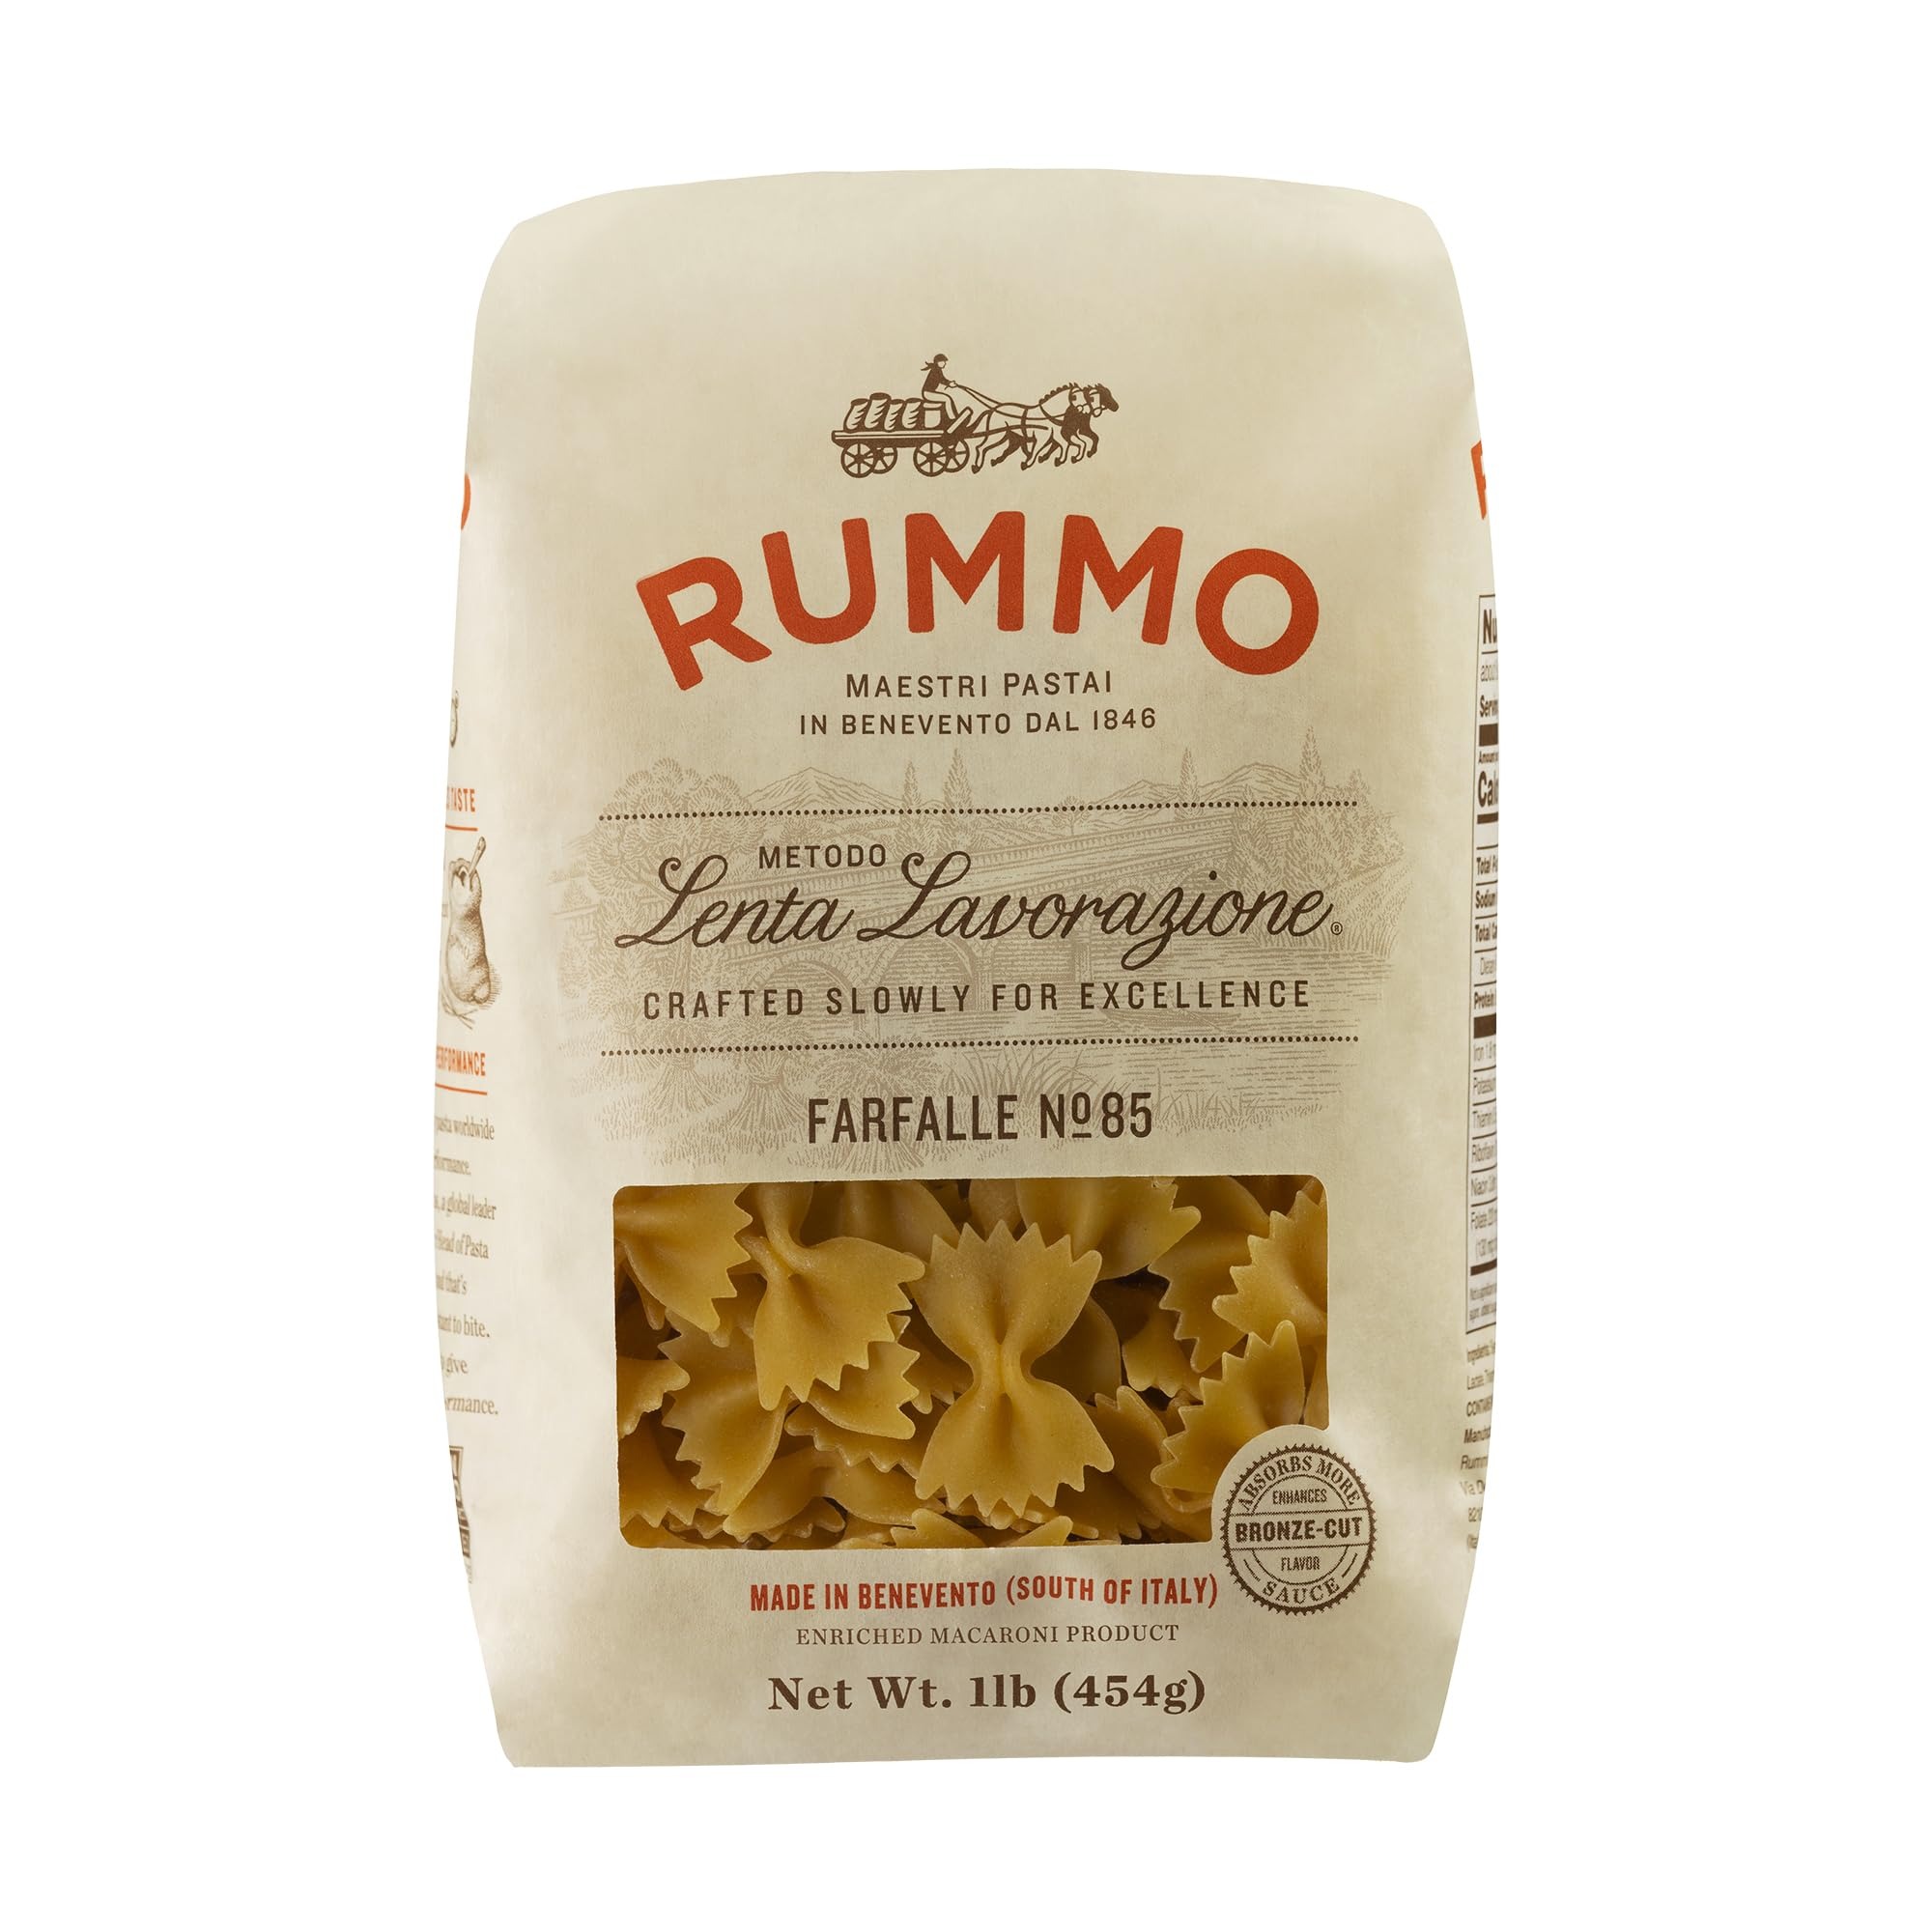
Item Name: RUMMO Farfalle Pasta, 16 OZ
Product Description: Enriched macaroni product. Outstanding culinary performance. Bronze Die absorbs sauce enhances taste. Enriched macaroni product. Cooking time 12 minutes. An Italian lesson in time. Lenta Lavarazione is the name of our exclusive production method. Lenta means slow. In fact, the slowness with which we work the best ingredients nature can offer is the key to our pasta’s notable, inherent qualities. In other words, we take the time to make it right. We encourage you, when possible, to take your time enjoying in good company. Your sauce deserve a good pasta. pastarummo.com. Slowly crafted in Italia.
Value: 16.0
Unit: Ounce

Price: 6.82